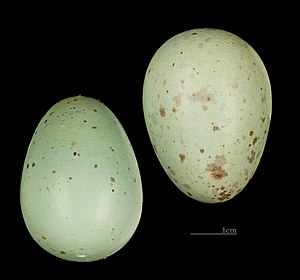
Beostær
Gracula religiosa
Beostæren er en stær. Fuglen yngler i de tropiske dele af det sydlige Asien fra Indien og Sri Lanka til Indonesien og er blevet introduceret til USA. Fuglen når en længde på 28-30 cm.